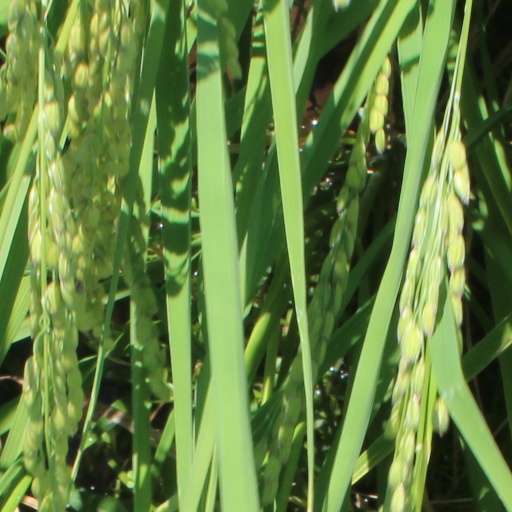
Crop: rice